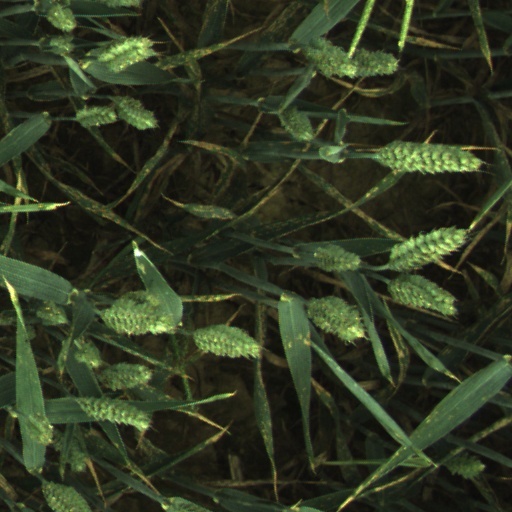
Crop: wheat